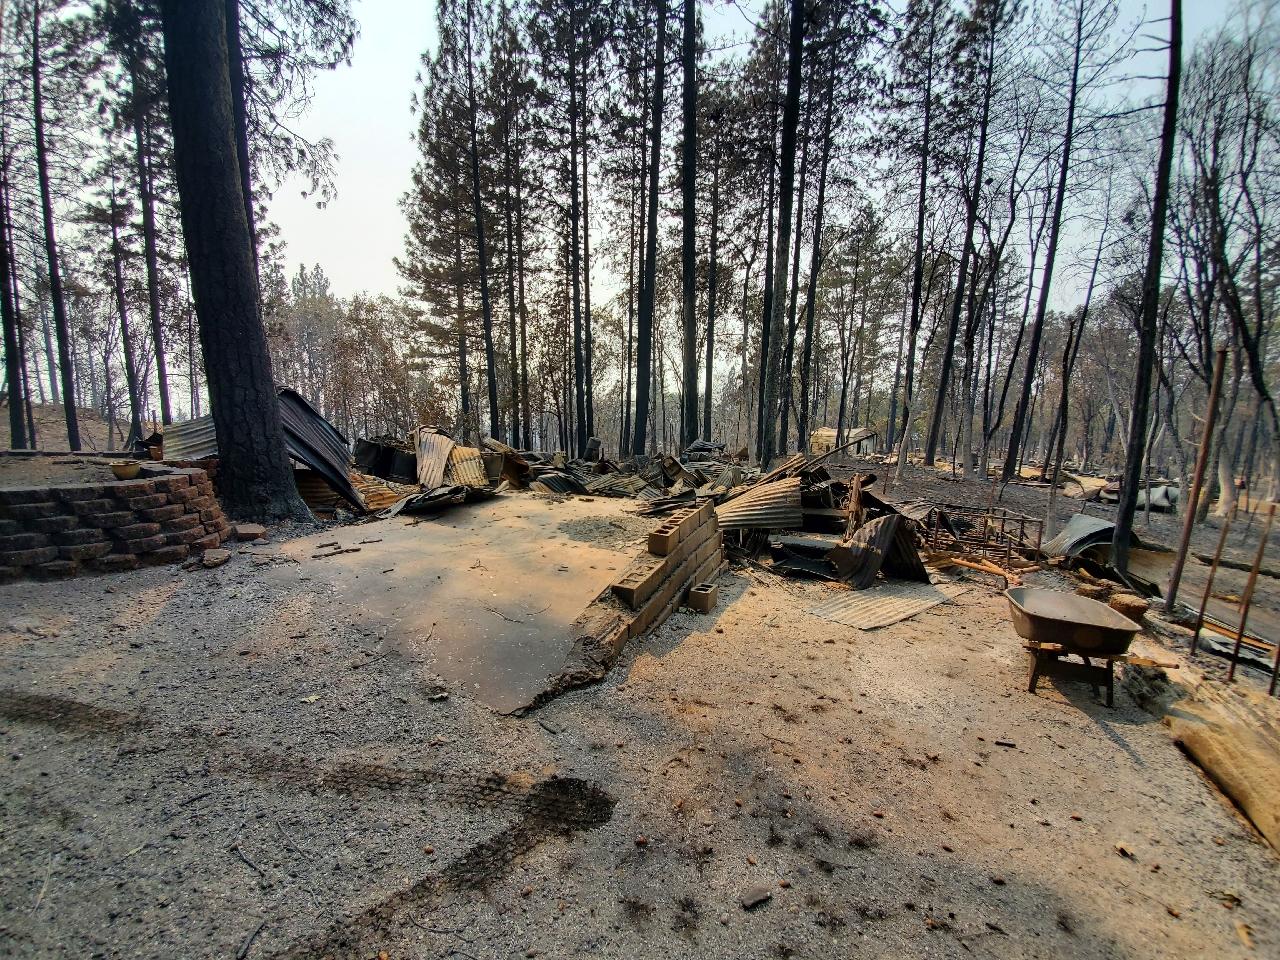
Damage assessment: destroyed